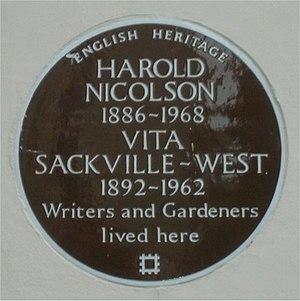
Harold Nicolson est un diplomate, homme politique, biographe et écrivain britannique. Connu pour son philhellénisme et ses convictions hostiles à la Turquie, il a influencé la politique extérieure du Royaume-Uni en faveur de la Grèce durant l'entre-deux-guerres. Les trois volumes de son Journal, qui couvrent la période de 1936 à 1968, offrent un témoignage direct de la politique britannique pendant la première moitié du XXᵉ siècle.